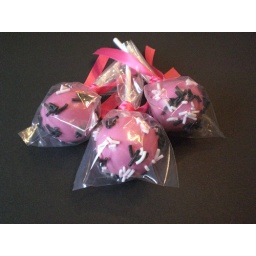
Chocolate Addiction cake pops in hot pink. Decorated with black, white and pink sprinkles.